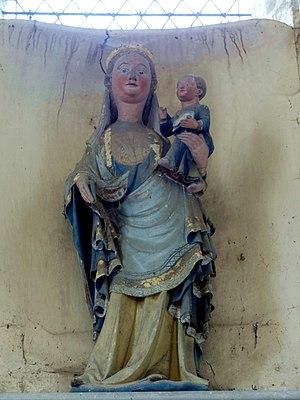
L'église Saint-Lucien est une église catholique paroissiale située à Ansacq, commune de l'Oise. Elle suit un plan cruciforme réduit à sa plus simple expression, et réunit une nef romane à un transept et un chœur de style gothique primitif, le croisillon sud ayant toutefois été rebâti entièrement à la période flamboyante. Il n'y a pas de bas-côtés ni de véritable clocher, et le petit clocher en charpente au-dessus de la croisée du transept est dépourvu de cloche. Hormis les baies flamboyantes des murs latéraux du croisillon sud et du chevet, et les vestiges de multiples transformations des ouvertures, le seul élément remarquable de l'église est son portail monumental roman. Il se caractérise par une triple archivolte surmontée de deux frises et richement décoré de divers motifs, tant dans les voussures, sur les chapiteaux que sur les piédroits. La nef est recouverte par de fausses voûtes en plâtre, tandis que transept et chœur sont voûtés sur croisées d'ogives. Ils se signalent par leur construction soignée. L'église fait l’objet d’une inscription au titre des monuments historiques depuis le 2 avril 1927.